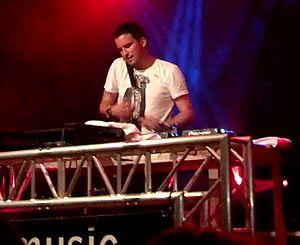
Antoine Konrad, mieux connu sous le nom de DJ Antoine, est un DJ et producteur de musique house/electro suisse, né le 23 juin 1975 à Sissach, Bâle, en Suisse.